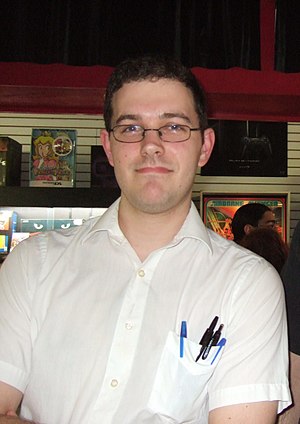
James Rolfe (tv)
James Duncan Rolfe er en amerikansk filmmager og indehaver af hjemmesiden Cinemassacre.com.